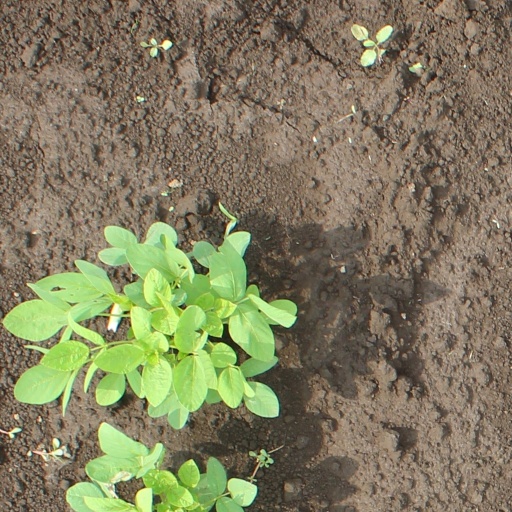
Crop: soybean